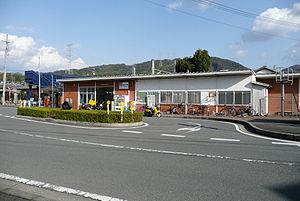
La gare de Tamamizu est une gare ferroviaire localisée à Ide dans le district de Tsuzuki, préfecture de Kyoto. La gare est exploitée par la JR West.